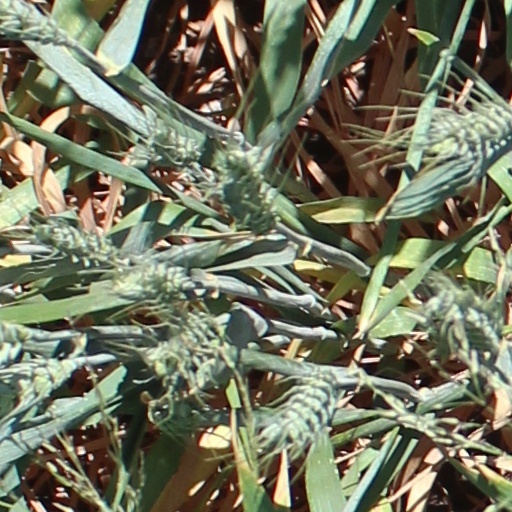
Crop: wheat